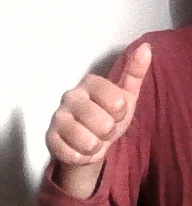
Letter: aleff